Bronze Horseman

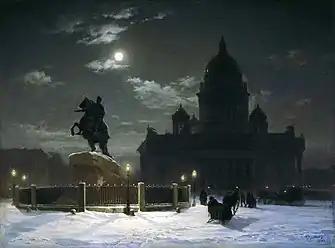
"The Bronze Horseman", by Vasily Ivanovich Surikov

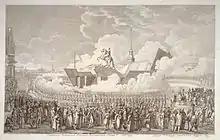
"Inauguration of the Monument to Peter the Great". Engraving by A. K. Melnikov of the drawing by A. P. Davydov, 1782

The equestrian statue of Peter the Great is situated in the Senate Square (formerly the Decembrists Square), in Saint Petersburg. Catherine the Great, a German princess who married into the Romanov line, was anxious to connect herself to Peter the Great to gain legitimacy in the eyes of the people. She ordered its construction, and had it inscribed with the phrases Petro Primo Catharina Secunda MDCCLXXXII in Latin and Петру перьвому Екатерина вторая, лѣта 1782 ("Petru pervomu Ekaterina vtoraya, lěta 1782") in Russian, each meaning 'Catherine the Second to Peter the First, 1782', an expression of her admiration for her predecessor and her view of her own place in the line of great Russian rulers. Having gained her position through a palace coup, Catherine had no legal claim to the throne and wanted to represent herself as Peter's rightful heir.